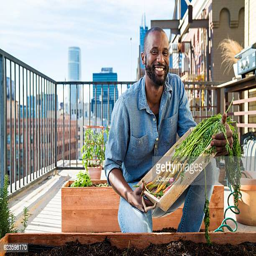
portrait of a man tending to his rooftop garden